Houston Street (Dallas)

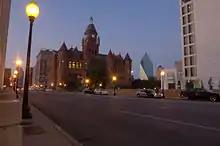
Houston Street at dusk

Houston Street is a major street in Dallas, Texas. The street marks the east edge of Dealey Plaza.